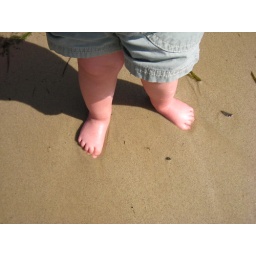
Lily's feet in the wet sand at the lake